Raffaele Stern

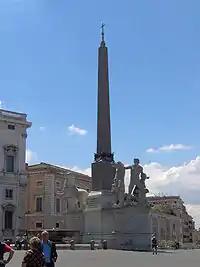
Stern's Fontana dei Dioscuri

Raffaele Stern (13 May 177430 December 1820) was an Neoclassical Italian architect. He was the great-grandson of the Baroque painter Ludovico Stern.